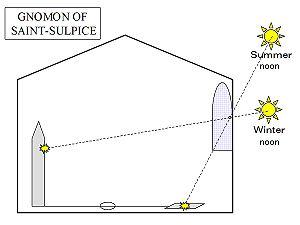
La méridienne de l'église Saint-Sulpice est un appareil de mesure astronomique situé dans l'église Saint-Sulpice de Paris, France. Cette méridienne, appelée traditionnellement « gnomon », est un dispositif conçu ici pour projeter l'image du soleil sur le sol, afin de déterminer des éléments fondamentaux de son mouvement annuel dans le ciel. Au début de l'époque moderne, d'autres méridiennes ont été construites dans des églises italiennes et françaises afin de mieux déterminer certaines variables astronomiques. Parmi ces églises figurent Santa Maria del Fiore à Florence, San Petronio à Bologne, et l'église de la Chartreuse de Rome. Ces méridiennes sont tombées en désuétude avec l'avènement des quarts de cercle astronomiques et autres puissants télescopes.